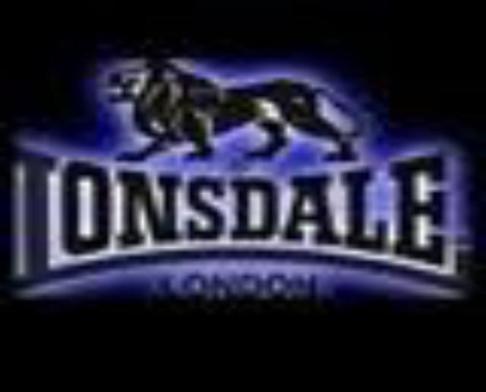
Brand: lonsdale
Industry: Clothes